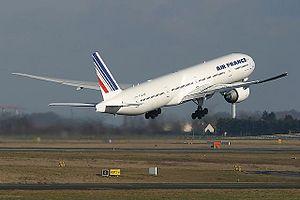
Cet article décrit la flotte détaillée d'Air France. Sur la totalité des 213 appareils, 4 portent encore la livrée datant de 1998, 6 avions ont appartenu à Air Inter, 6 avions portent la livrée SkyTeam et 2 autres avions portent la livrée « Paris 2024 » à l'occasion de la candidature de la ville de Paris aux Jeux Olympiques et Paralympiques d'été 2024.